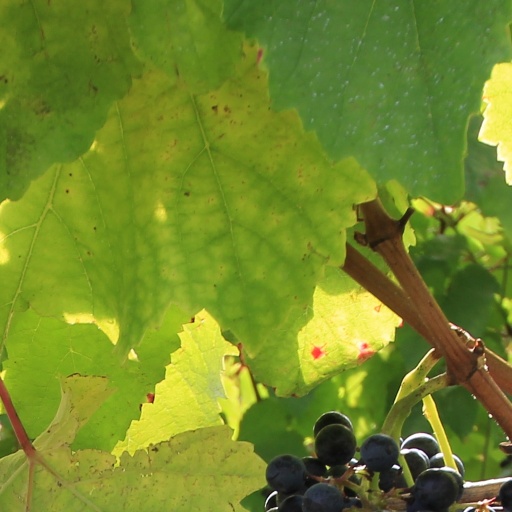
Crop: grape